Rajeh Mahmoud

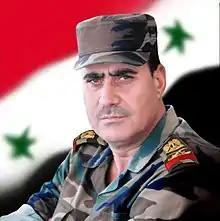

Rajeh Mustafa Mahmoud was a Syrian Major general who was commander of the military engineering unit of the Republican Guard (Syria). Mahmoud was born on 15 January 1959 in Umm al-Dawali village in Homs Governatore.